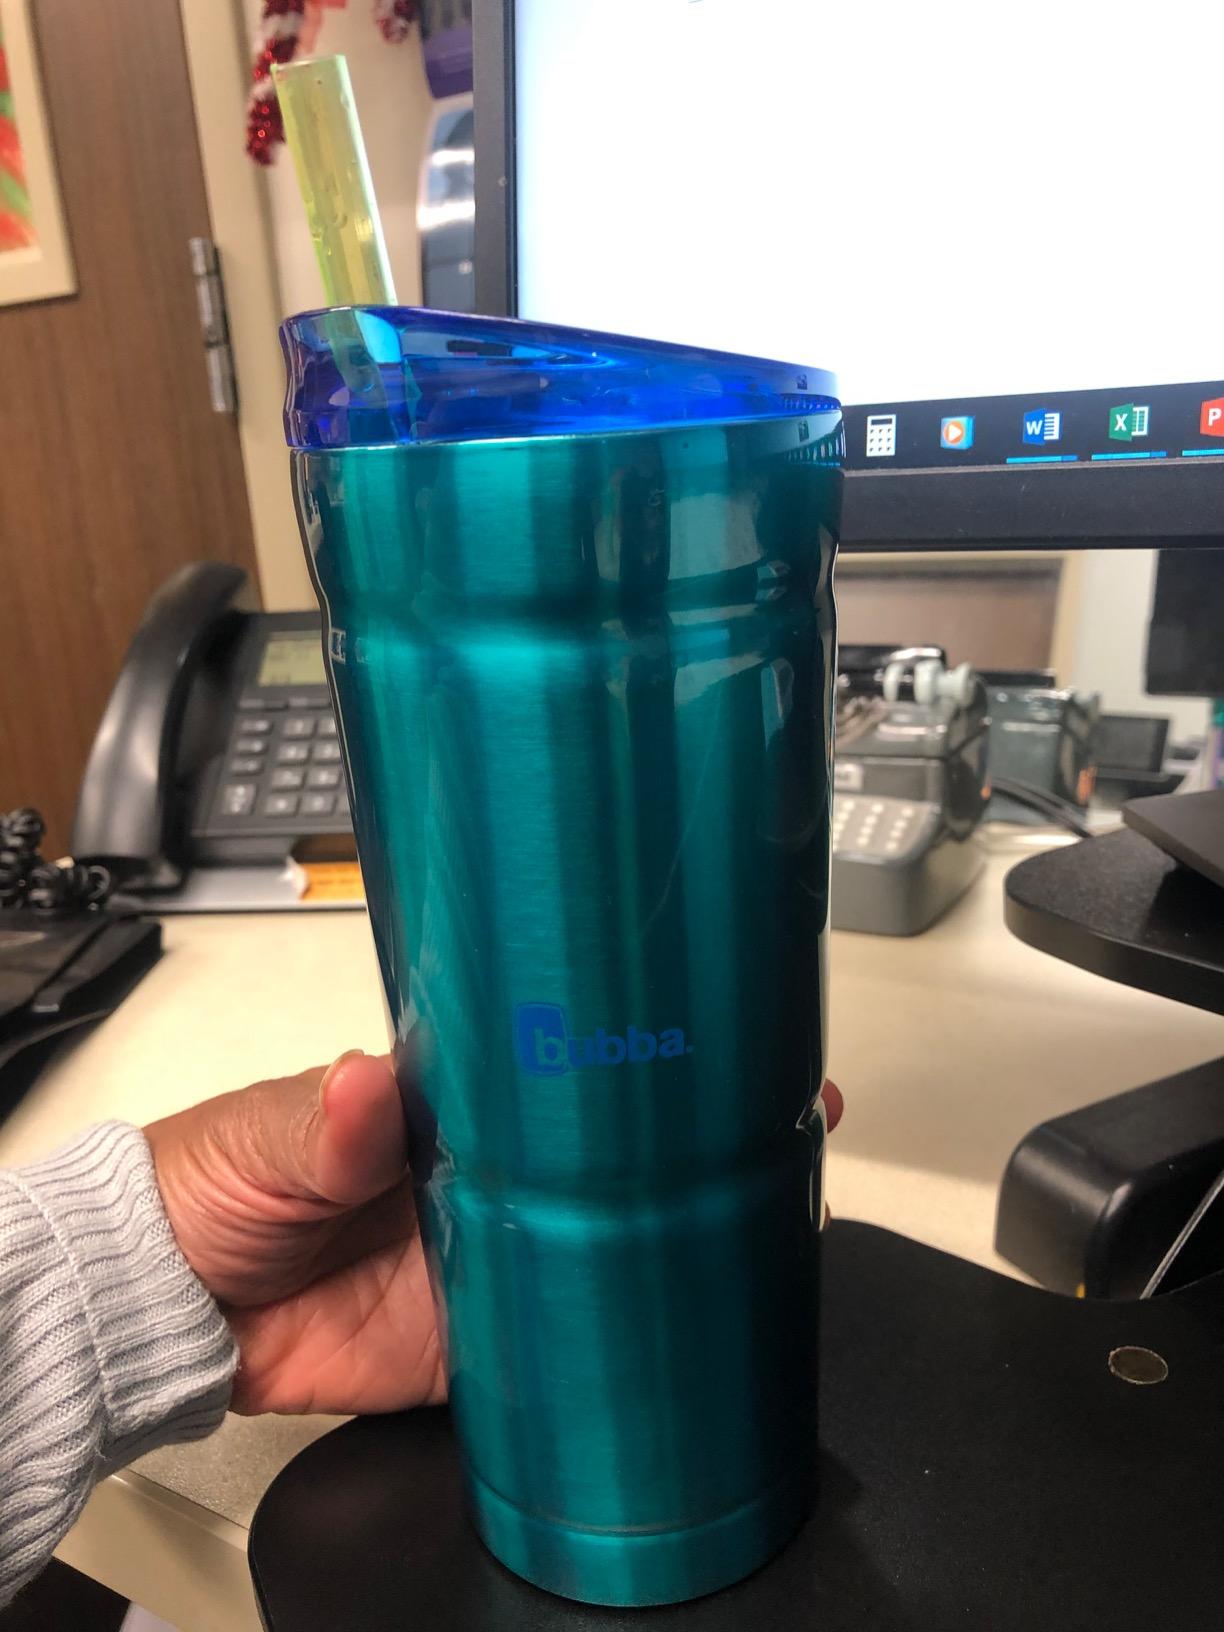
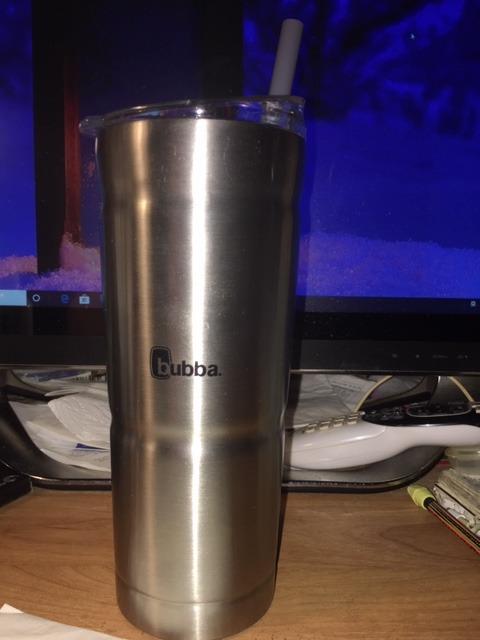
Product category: items_tea
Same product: no